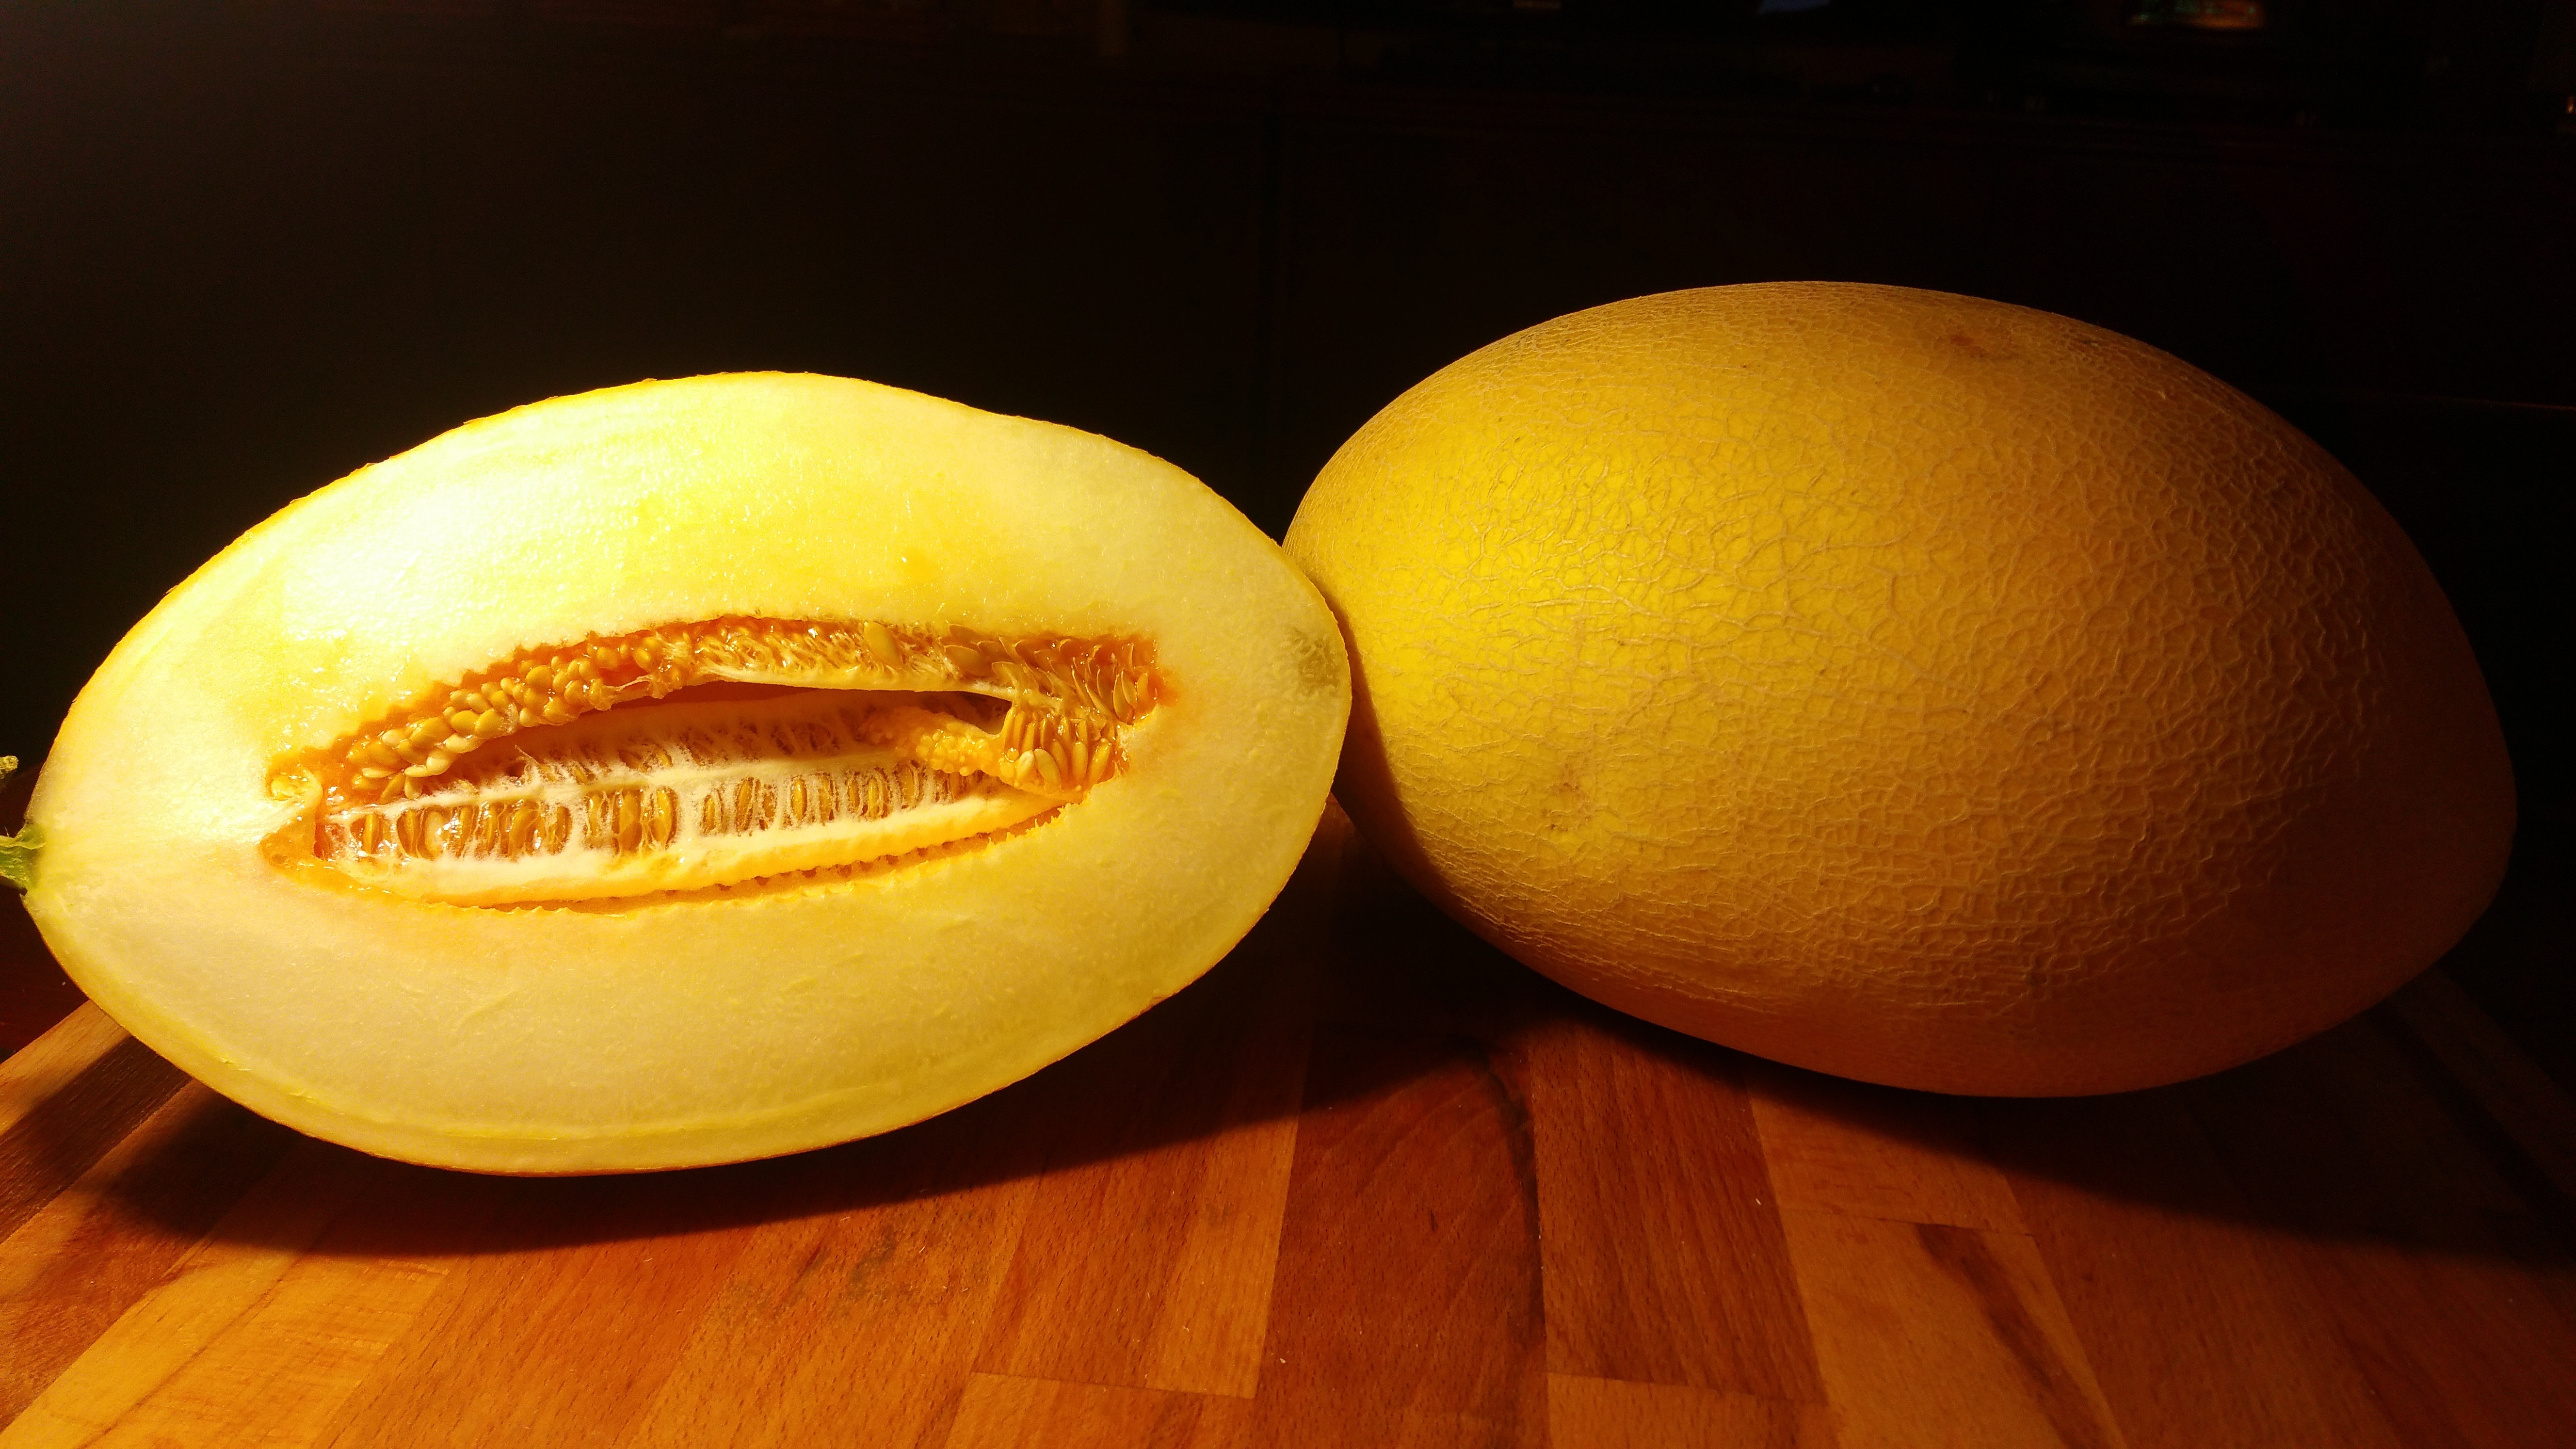
plant, fruit, orange, food, produce, fresh, yellow, juicy, close up, cantaloupe, citrus, melon, honeydew, macro photography, flowering plant, land plant